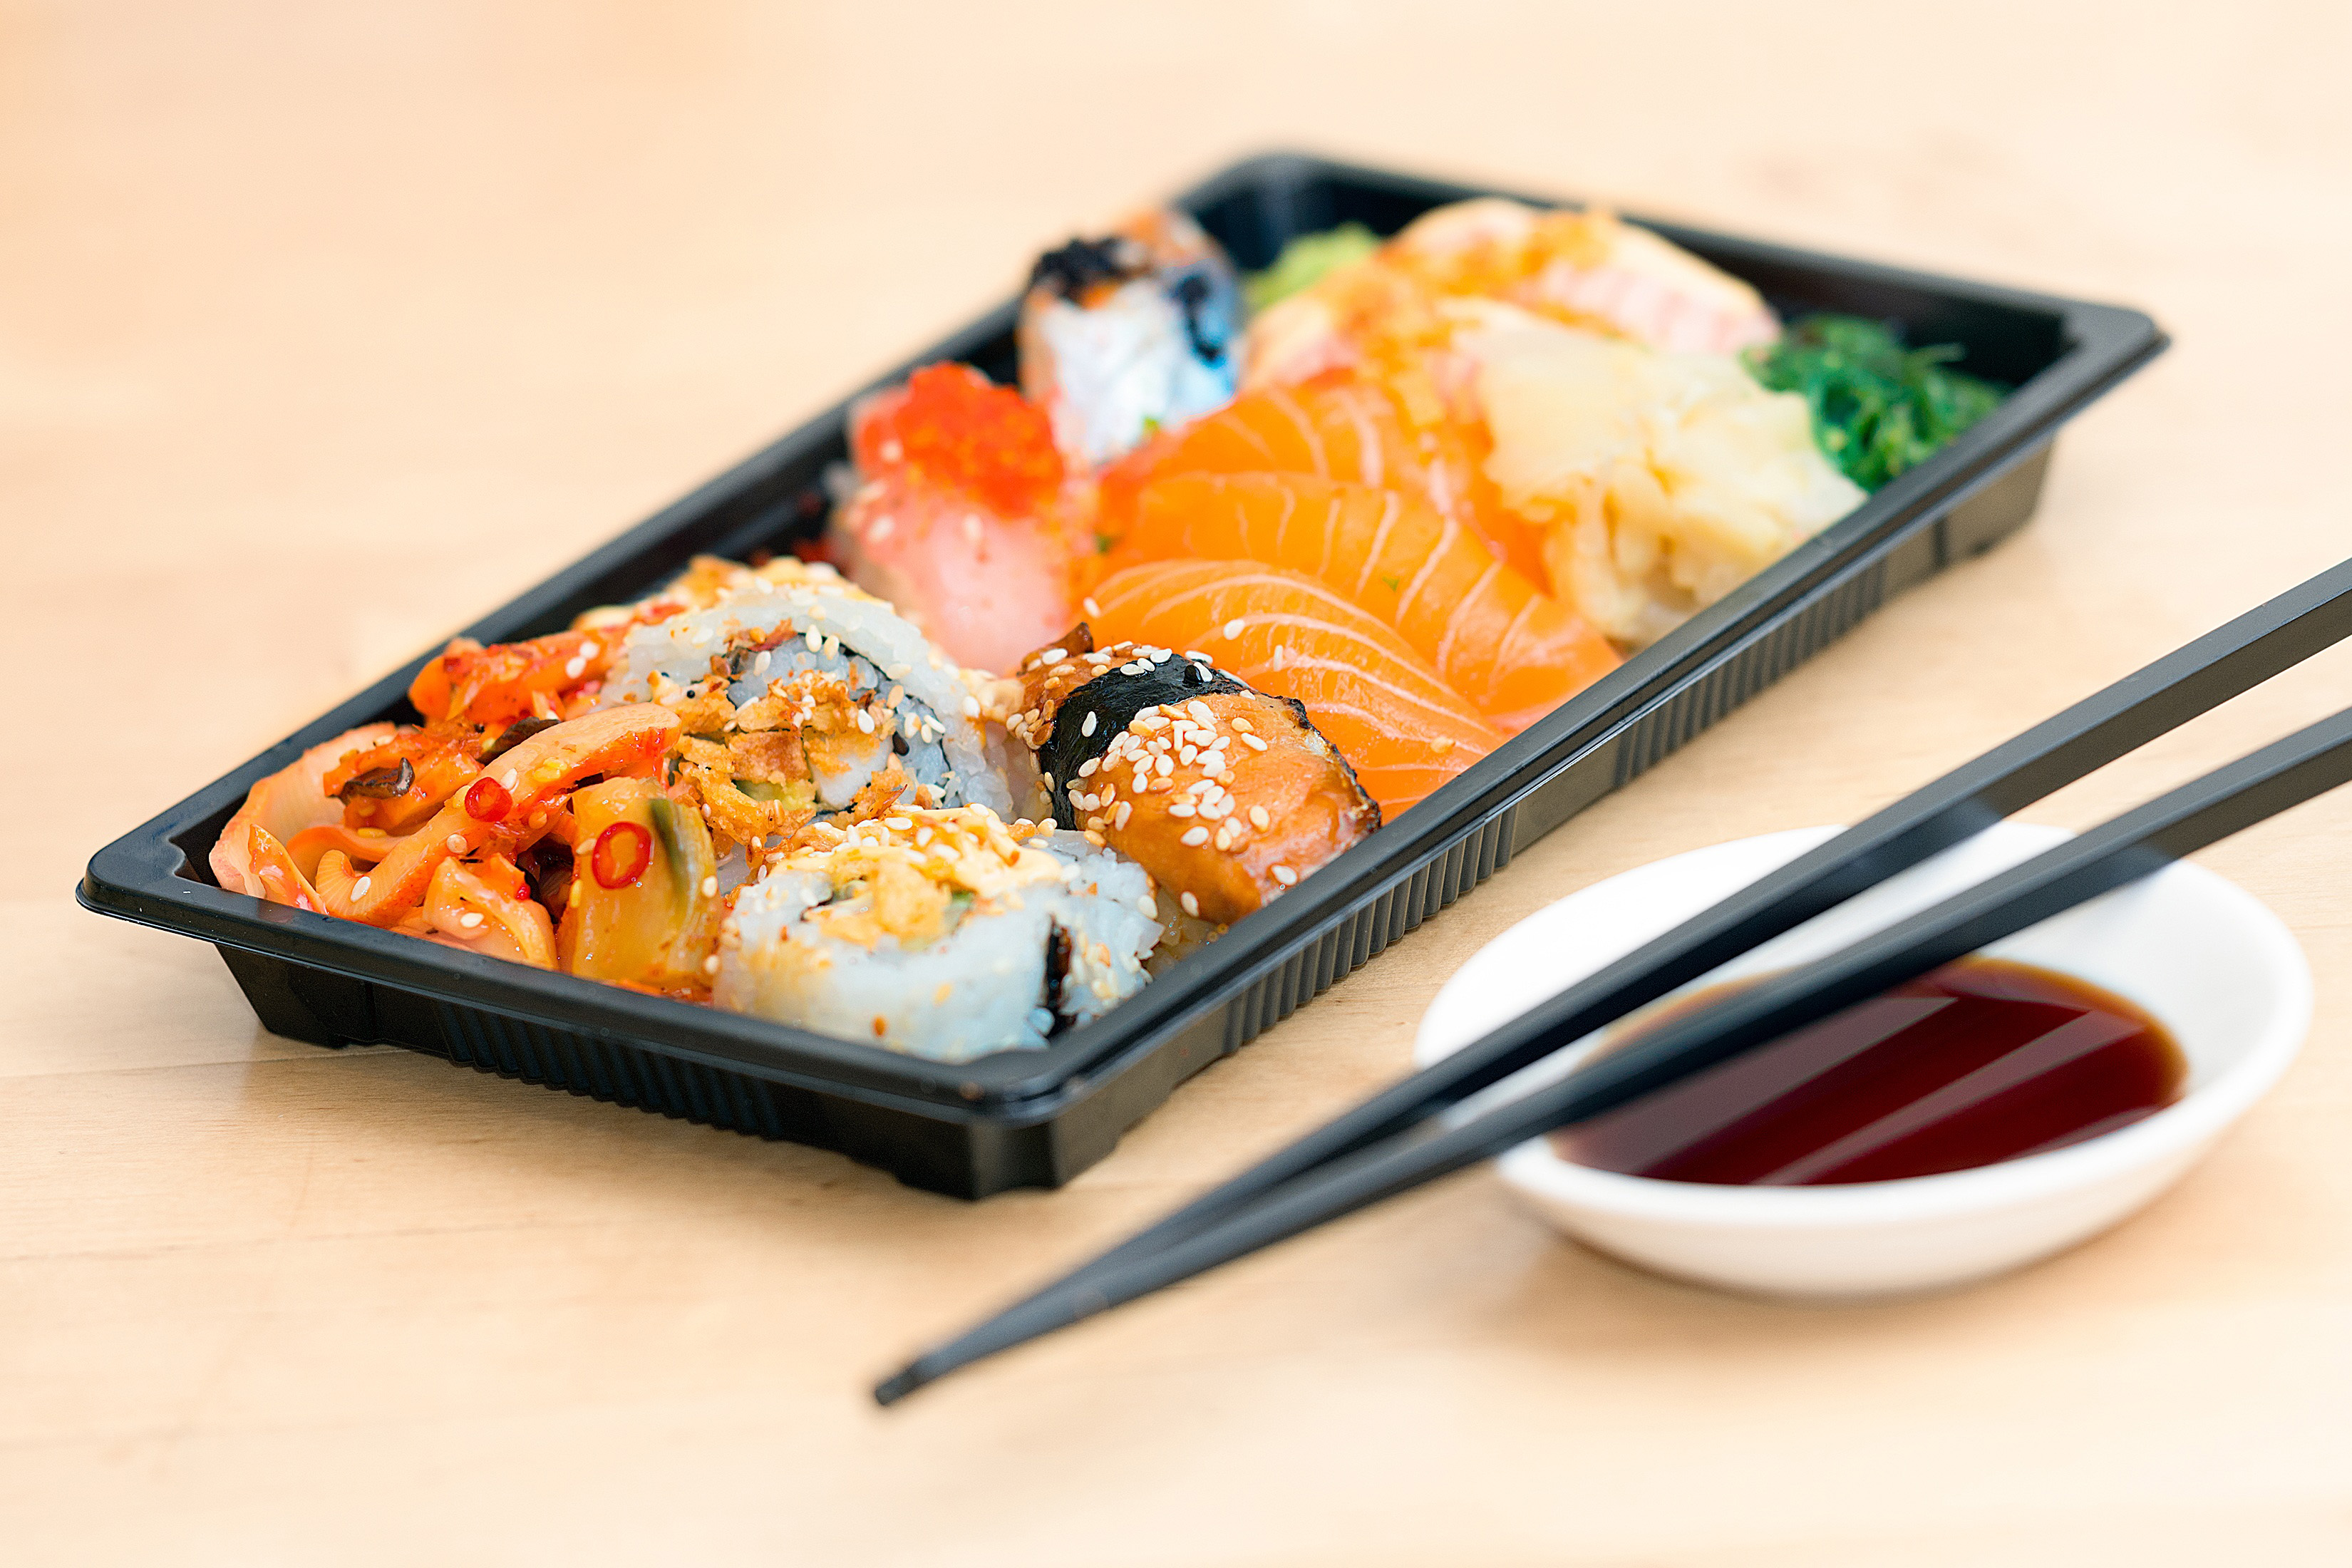
dish, food, cuisine, ingredient, side dish, comfort food, appetizer, produce, japanese cuisine, chopsticks, la carte food, sushi, recipe, sakana, Take out food, steamed rice, seafood, kaiseki, california roll